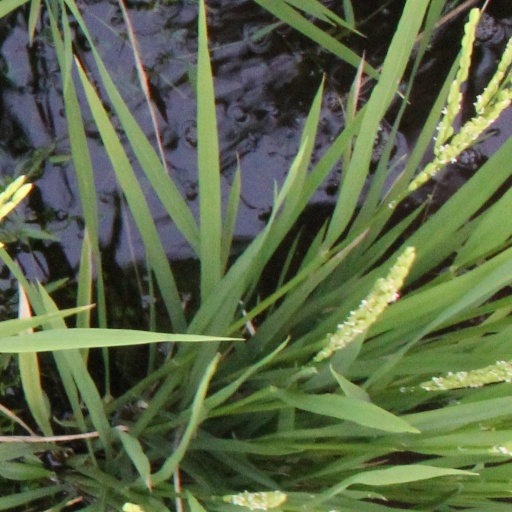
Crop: rice